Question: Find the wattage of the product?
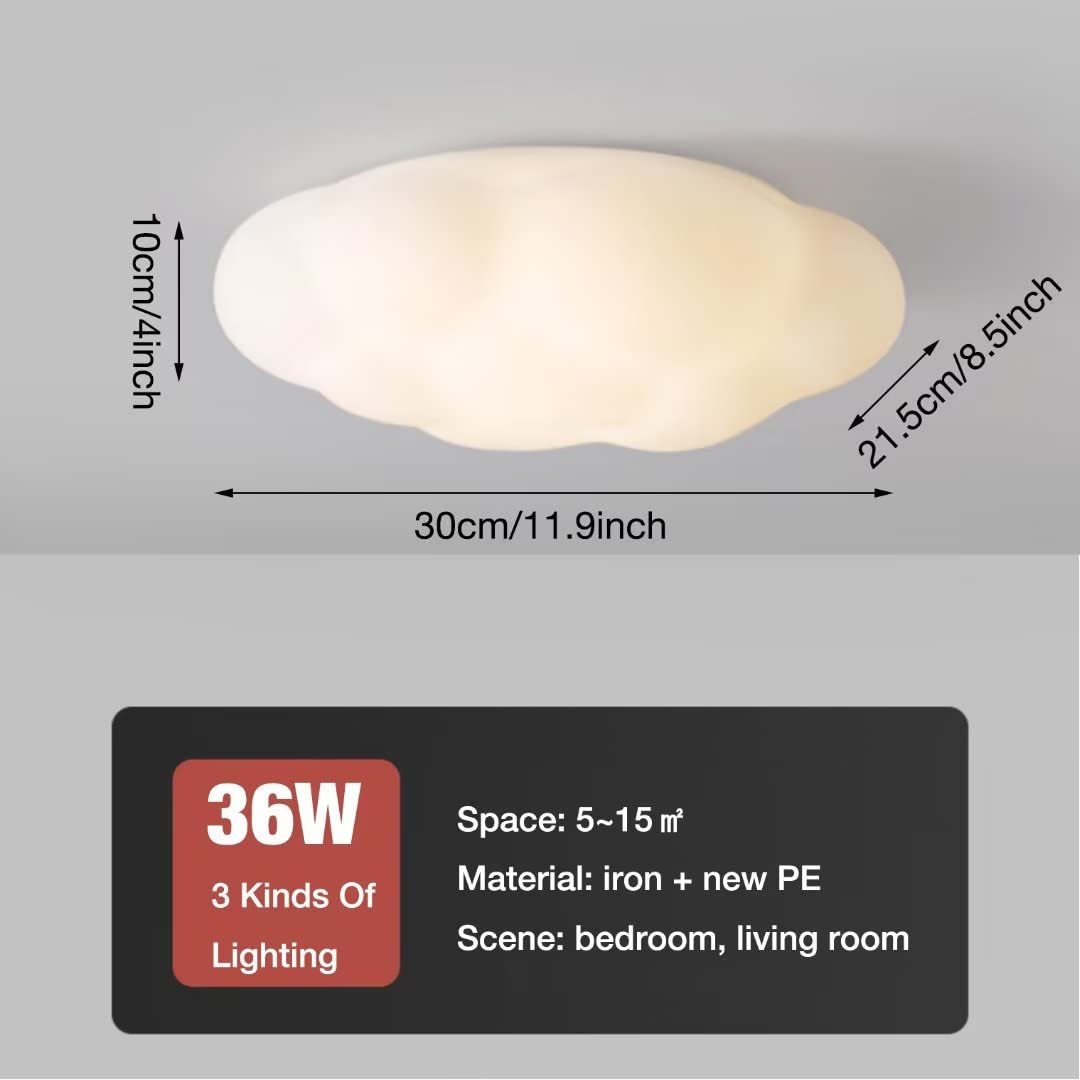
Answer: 36.0 watt